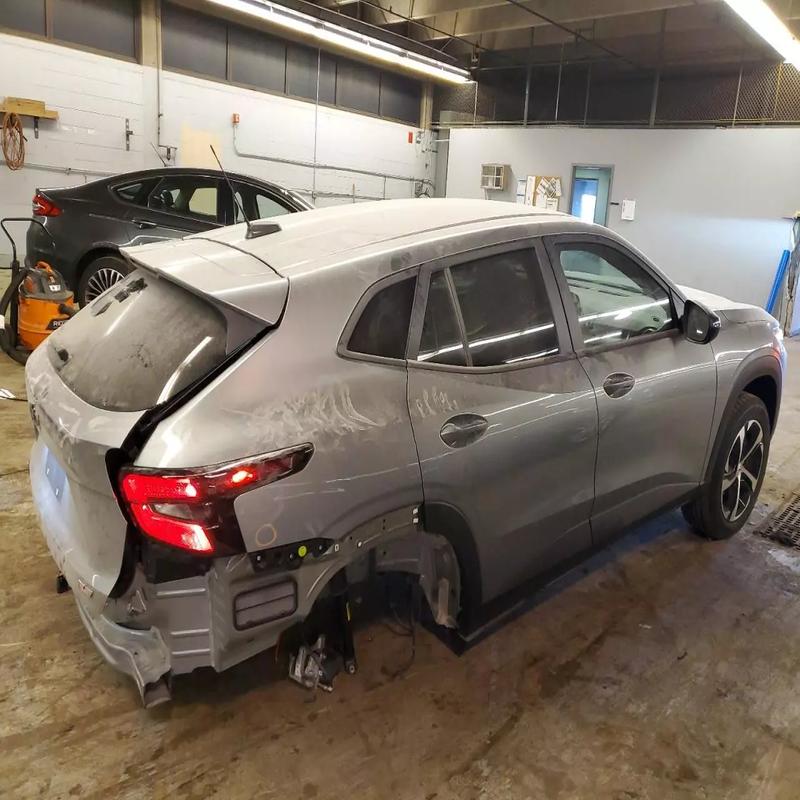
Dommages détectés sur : aile arrière droite, malle, feu arrière droit, feu arrière gauche, pare-choc arrière, plaque d'immatriculation arrière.
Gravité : mineur